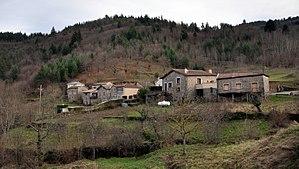
Saint-Christol depuis la D277
Saint-Christol est une commune française, située dans le département de l'Ardèche en région Auvergne-Rhône-Alpes.